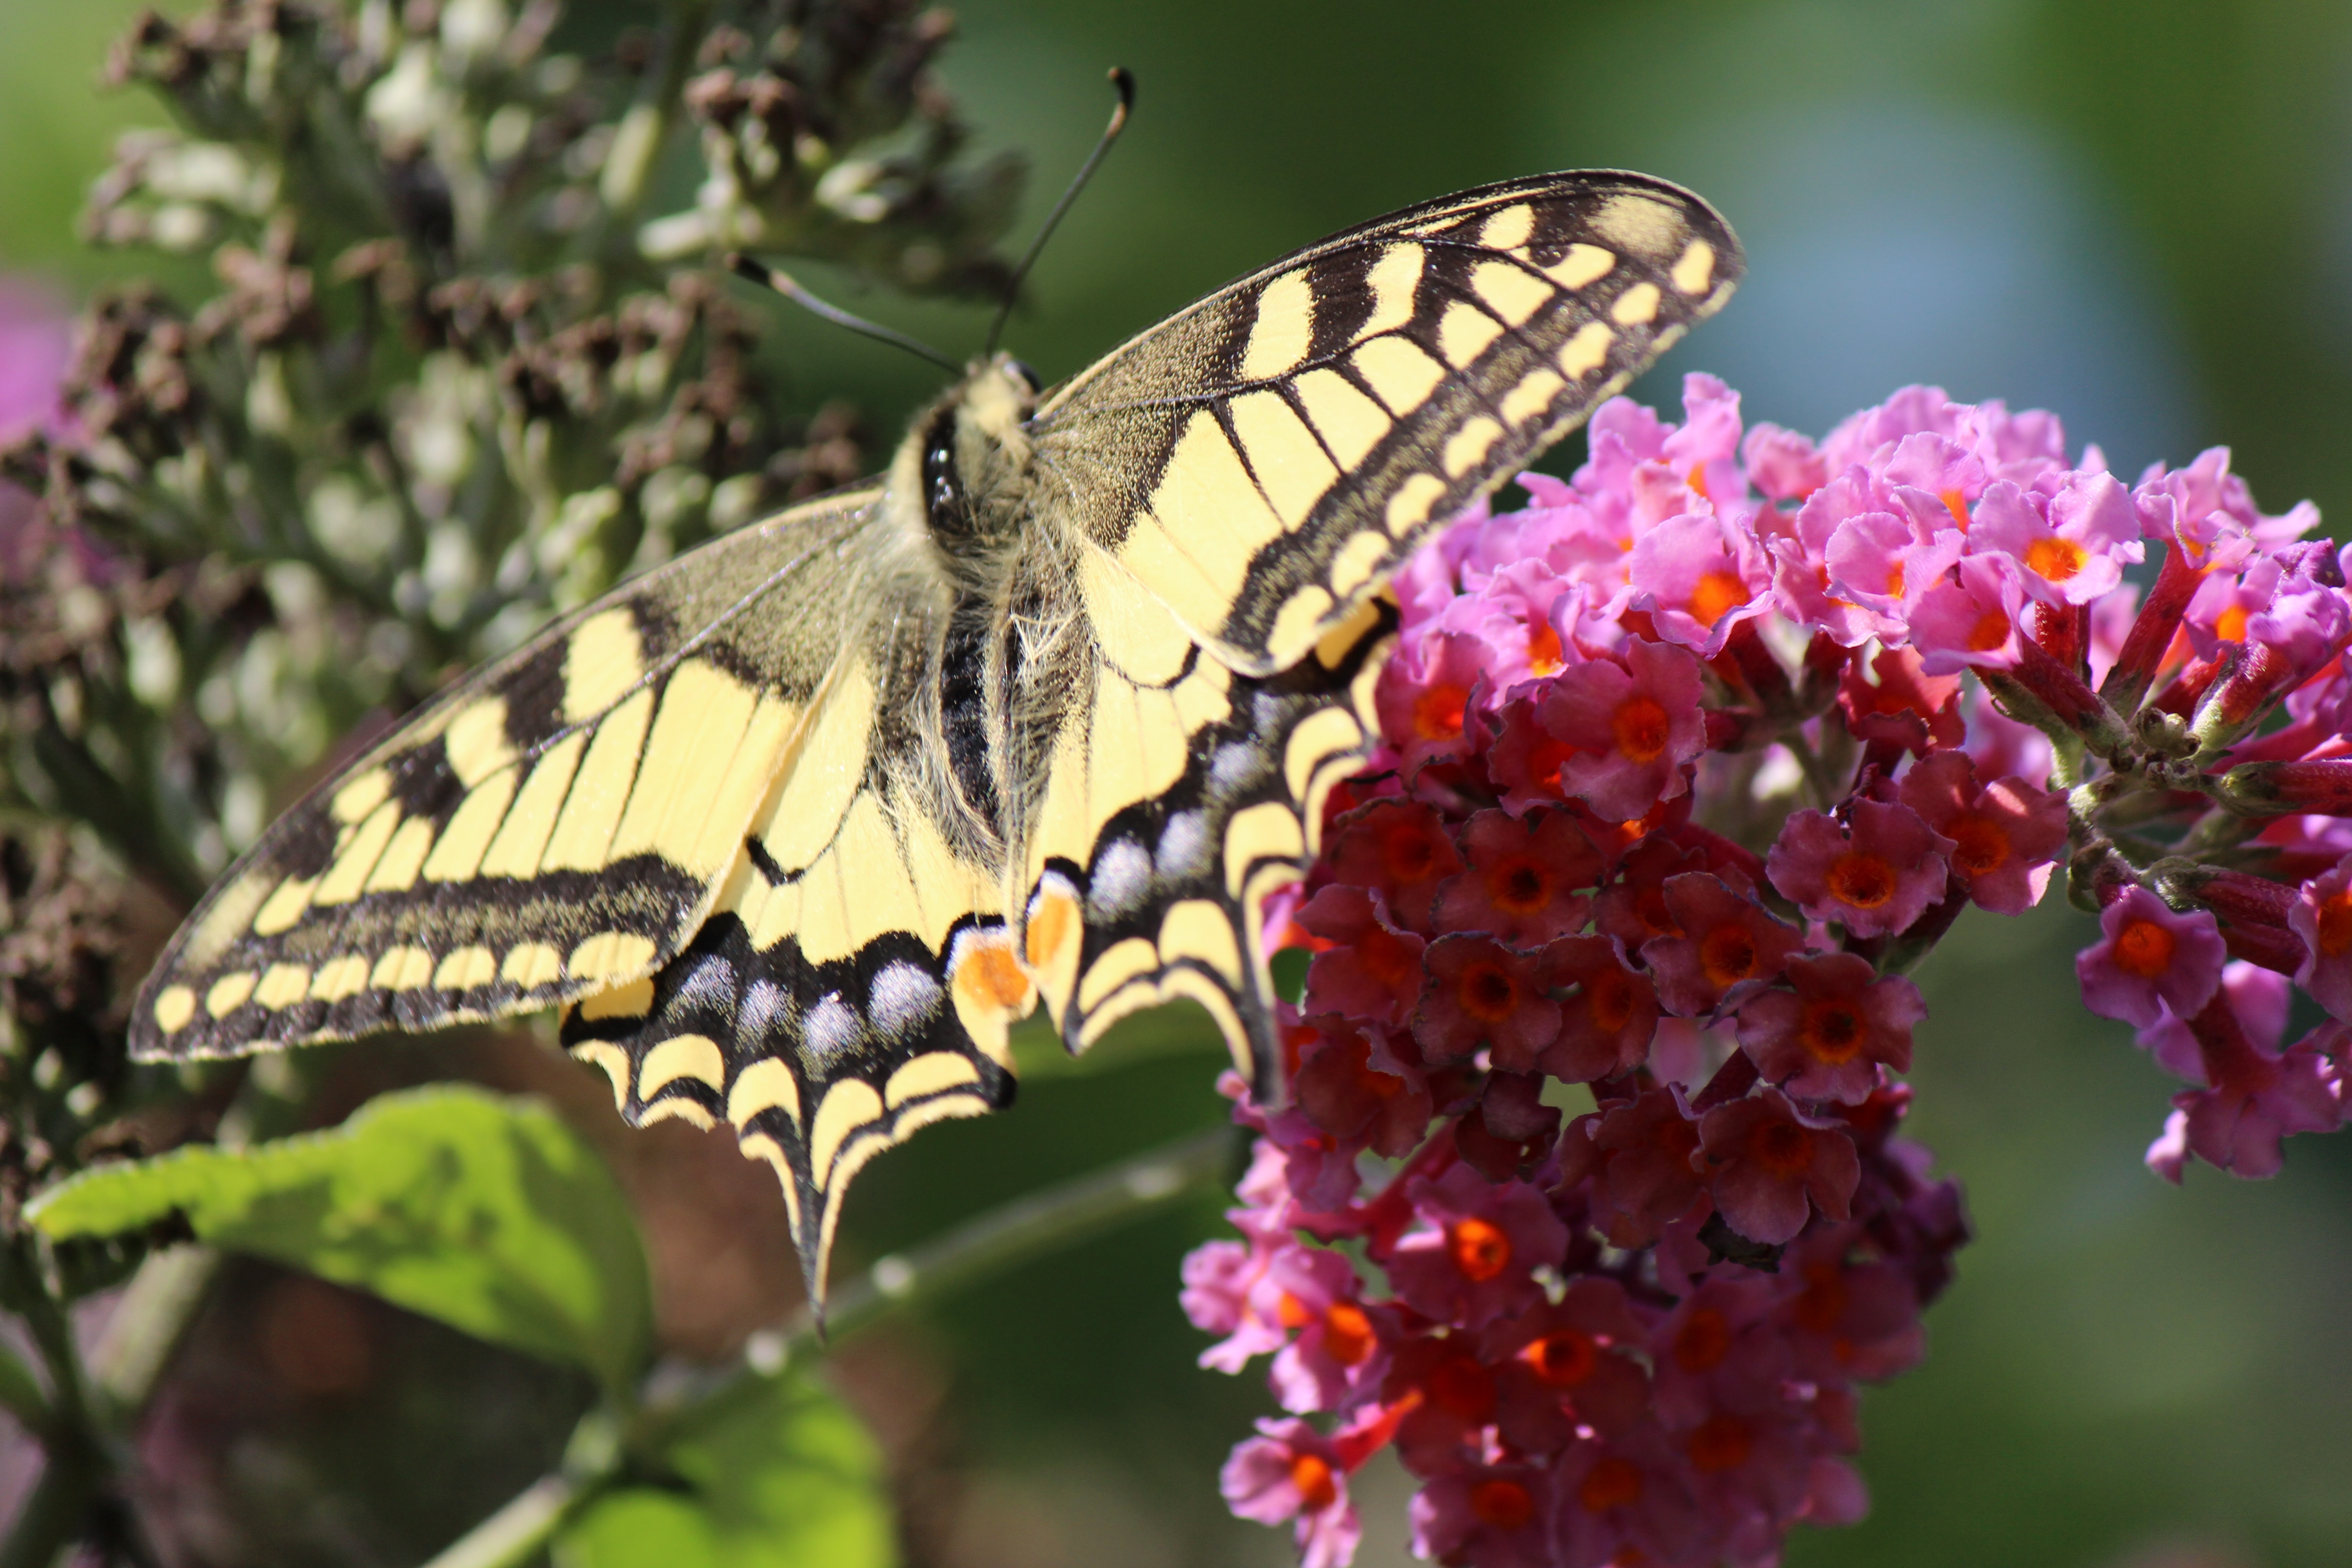
nature, leaf, flower, animal, summer, wildlife, insect, natural, botany, butterfly, freedom, colorful, garden, flora, fauna, invertebrate, flowers, close up, monarch butterfly, nectar, macro photography, summer flowers, arthropod, pollinator, moths and butterflies